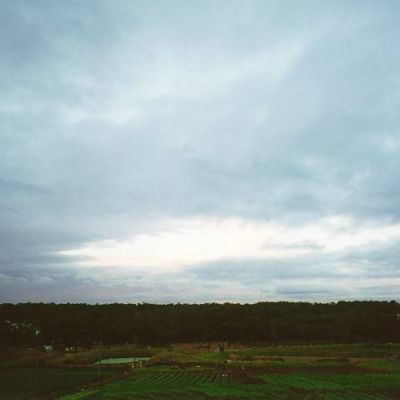
Cloud type: Stratocumulus (Sc)